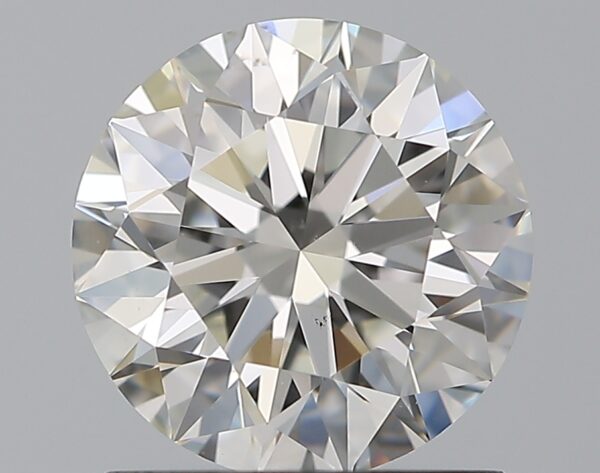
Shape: round
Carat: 1.21
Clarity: VS2
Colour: H
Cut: EX
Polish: EX
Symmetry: EX
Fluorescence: F
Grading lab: GIA
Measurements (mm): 6.76 x 6.8 x 4.24